Murder House (The Hardy Boys)

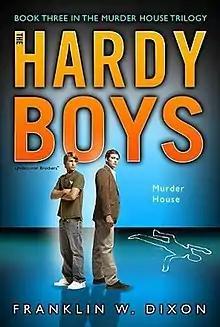

Murder House is the final book in "The Murder House Trilogy" and the 24th book in The Hardy Boys Undercover Brothers series. It was published on September 30, 2008.